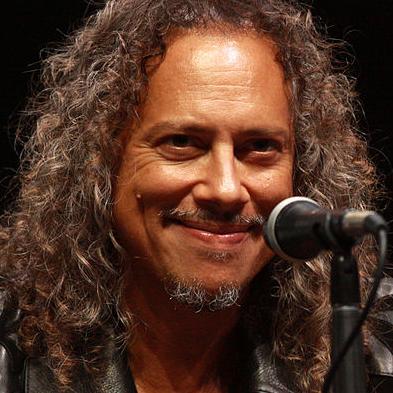
Age: 50